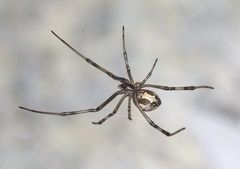
Species: Lactrodectus_hesperus